Gabe Polsky

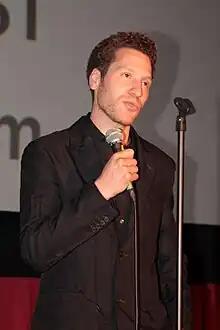
Gabe Polsky speaking at the premiere of "Red Army" at the 2014 AFI Film Festival

Gabe Polsky was born on May 3, 1979, to Ukrainian immigrants in Illinois, and he was primarily raised in the Chicago area. He attended the Hotchkiss School. After graduating, he attended Yale University, where he played NCAA hockey. He competed on Team USA in hockey at the 1997 Maccabiah Games in Israel, winning a silver medal.